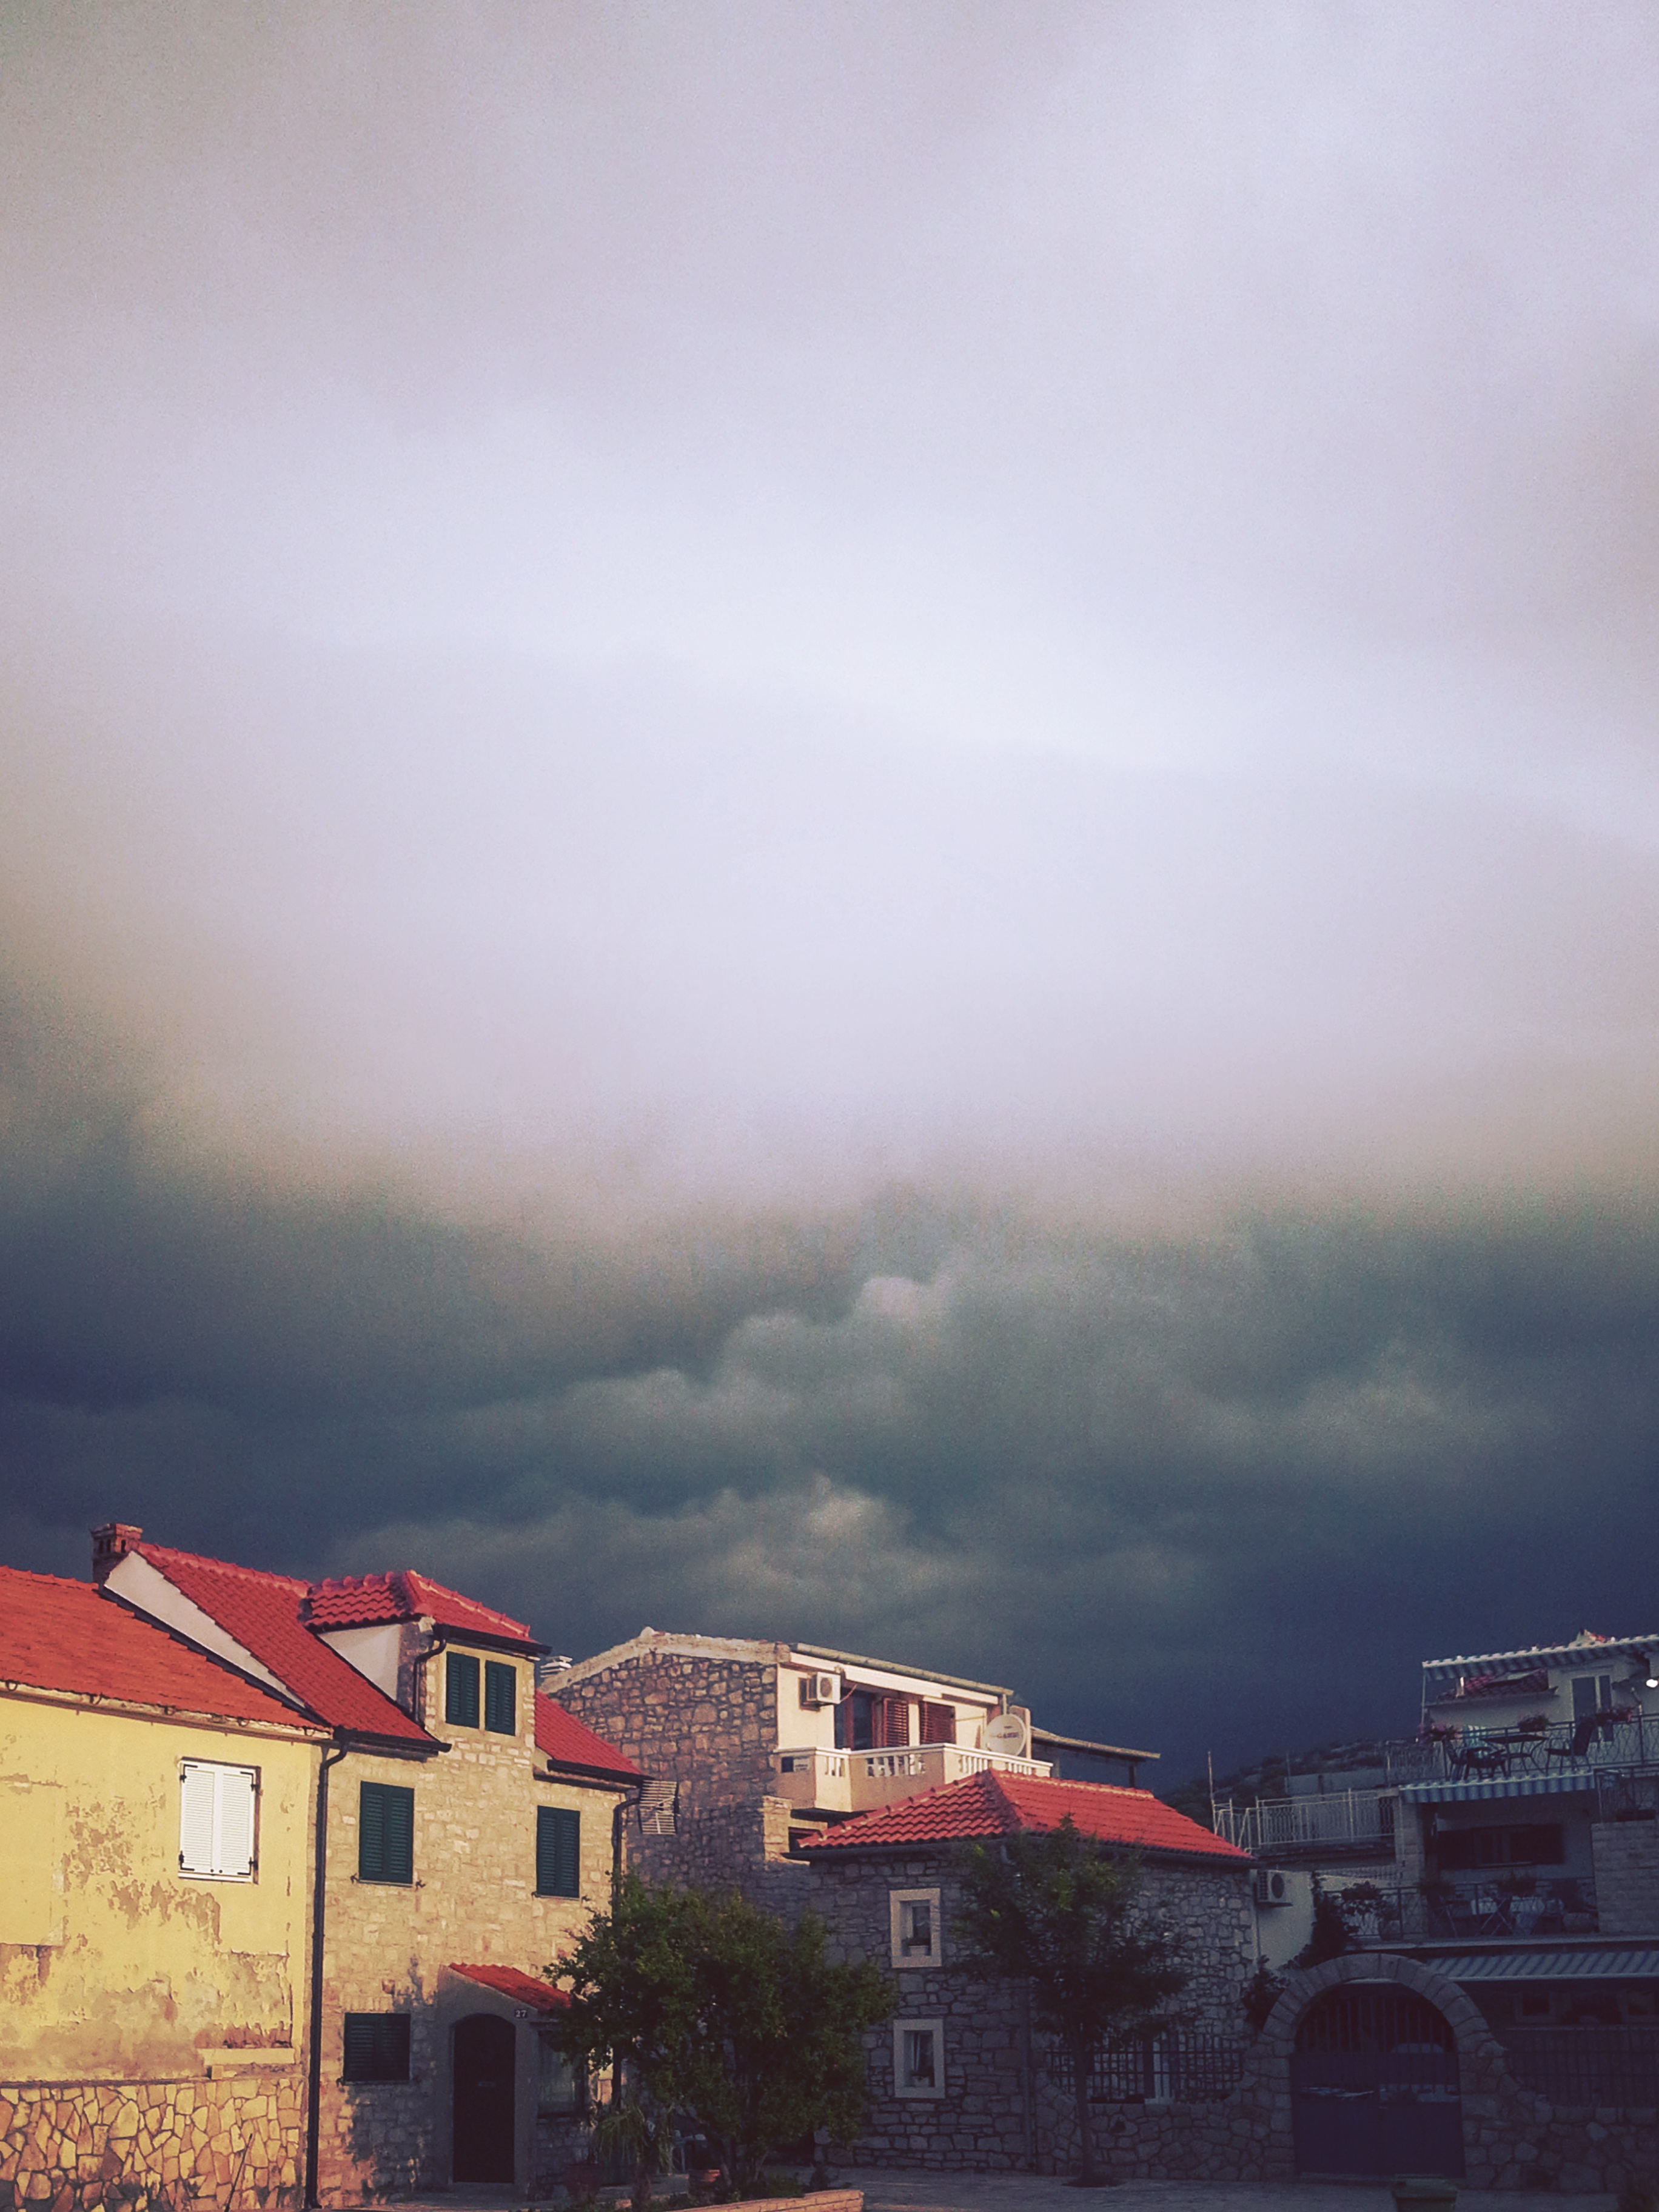
horizon, mountain, cloud, sky, sunset, sunlight, morning, dawn, dusk, evening, weather, meteorological phenomenon, atmospheric phenomenon, atmosphere of earth